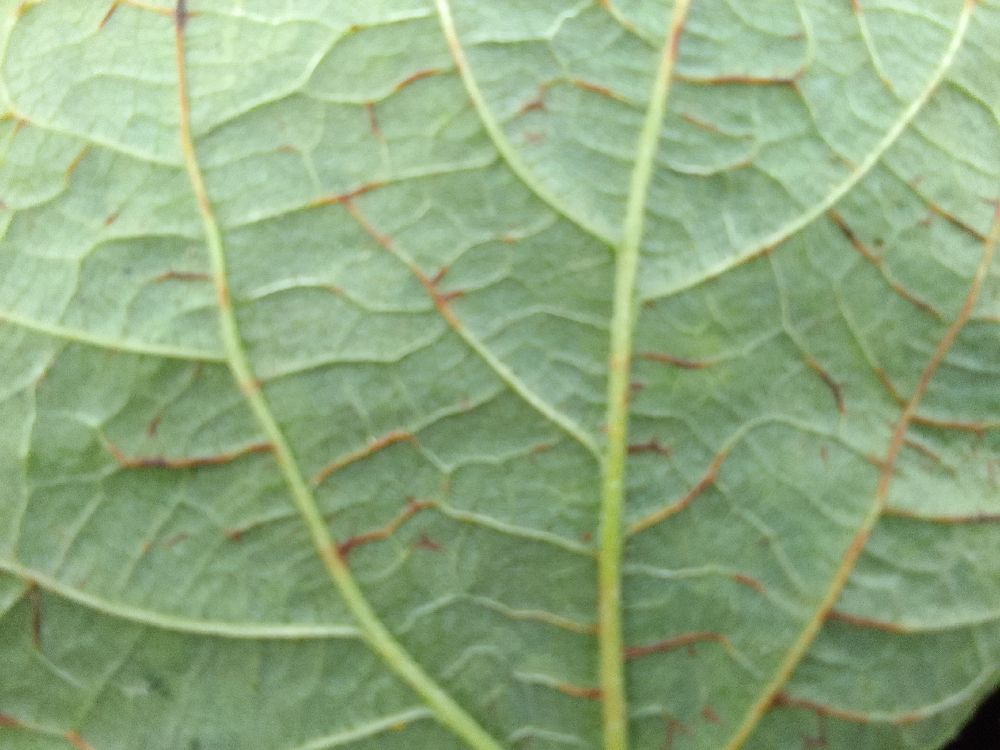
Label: anthracnose